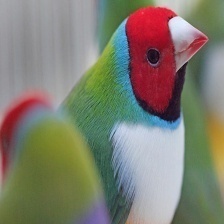
Species: GOULDIAN FINCH
Scientific name: ERYTHRURA GOULDIAE
ImageNet parent category: house_finch